Film industry and video game industry

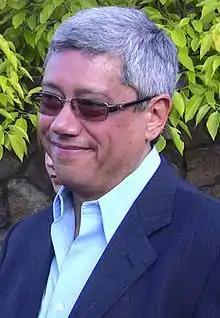
Devlin

"The 10th Planet" which was scheduled to be released in October 1997 was canceled. The game was a collaboration between Bethesda Softworks and Centropolis Entertainment (film production company founded by Roland Emmerich and Dean Devlin). Christopher Weaver, the founder of Bethesda was introduced to Devlin and Emmerich through mutual friends.